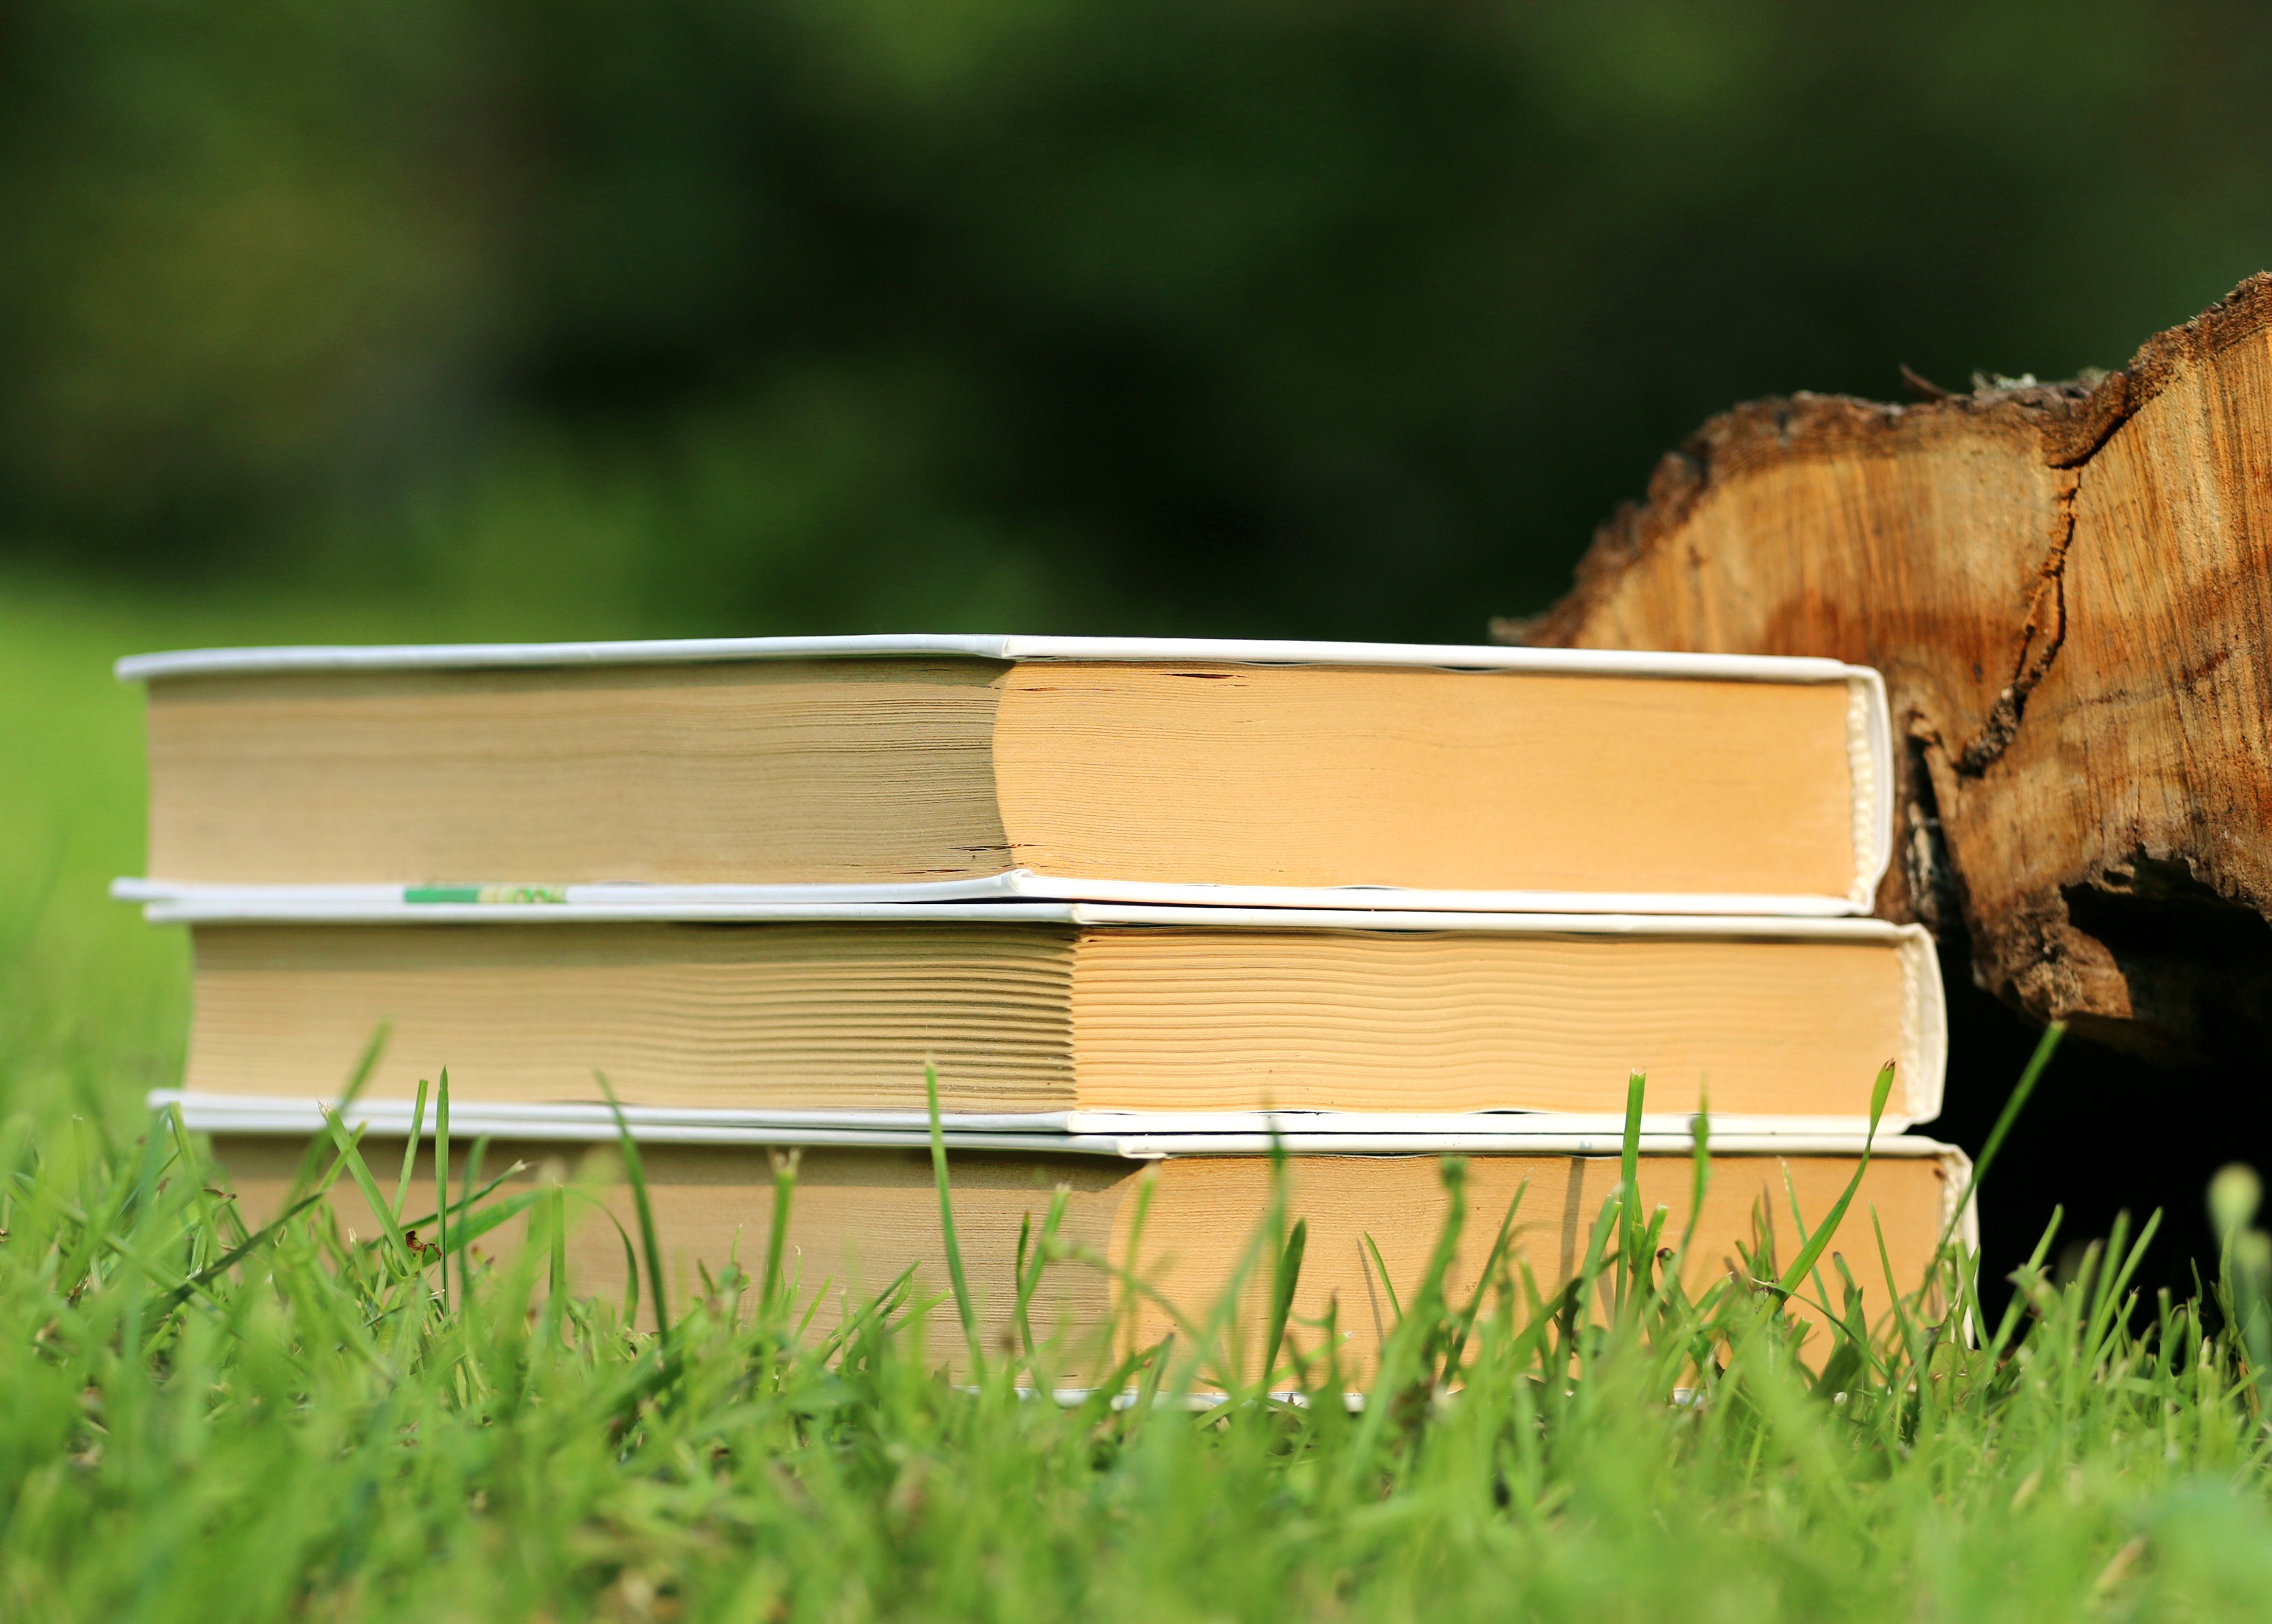
table, nature, grass, wing, wood, lawn, leaf, reading, green, insect, agriculture, education, literature, study, books, culture, development, knowledge, detective, novelties, tutorial, grass family